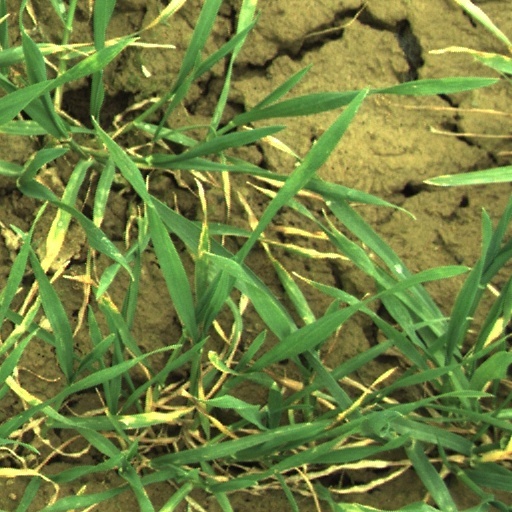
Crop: wheat